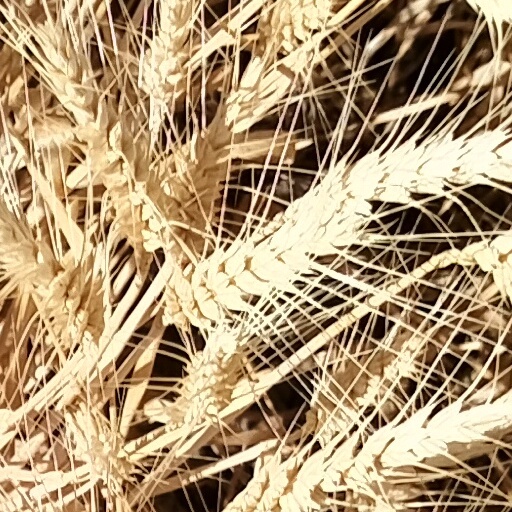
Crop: wheat